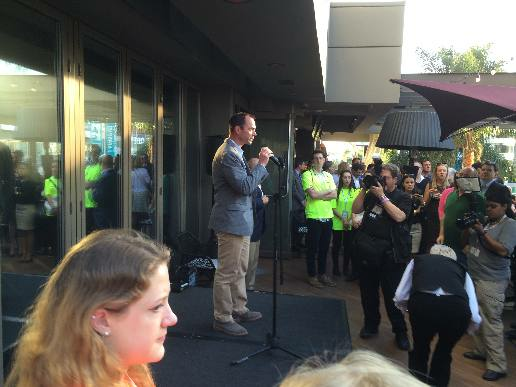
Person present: Yes